Andreas Morisbak

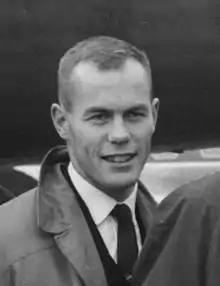
Morisbak in 1964

Andreas Morisbak (born 19 May 1940) is a Norwegian former football player and manager. A defender and midfielder, he notable played for FK Lyn in the 1960s. He is the father of the footballer Sven Morisbak